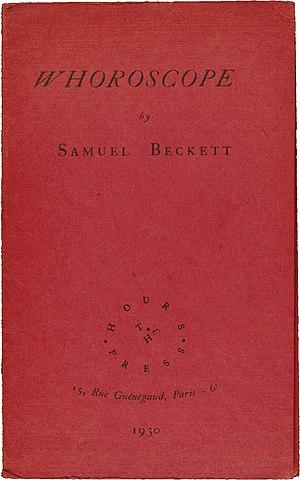
Francine Descartes, née le 19 juillet 1635 à Deventer et morte cinq ans plus tard, le 7 septembre 1640 à Amersfoort, est le seul enfant qu'ait reconnu René Descartes et le fruit de la seule relation sexuelle certaine qu'on lui connaisse. Sa mère est une servante hollandaise prénommée Helena. Si courte qu'ait été la vie de la fillette, sa présence aux côtés de son père semble avoir eu une incidence sur l'activité intellectuelle de ce dernier, qui, peu après sa naissance, se décide à publier ses travaux et s'intéresse aux moyens de prolonger la vie. La relation extra-maritale dont Francine a été le fruit a par ailleurs alimenté les polémiques suscitées par les prises de position philosophiques de Descartes.